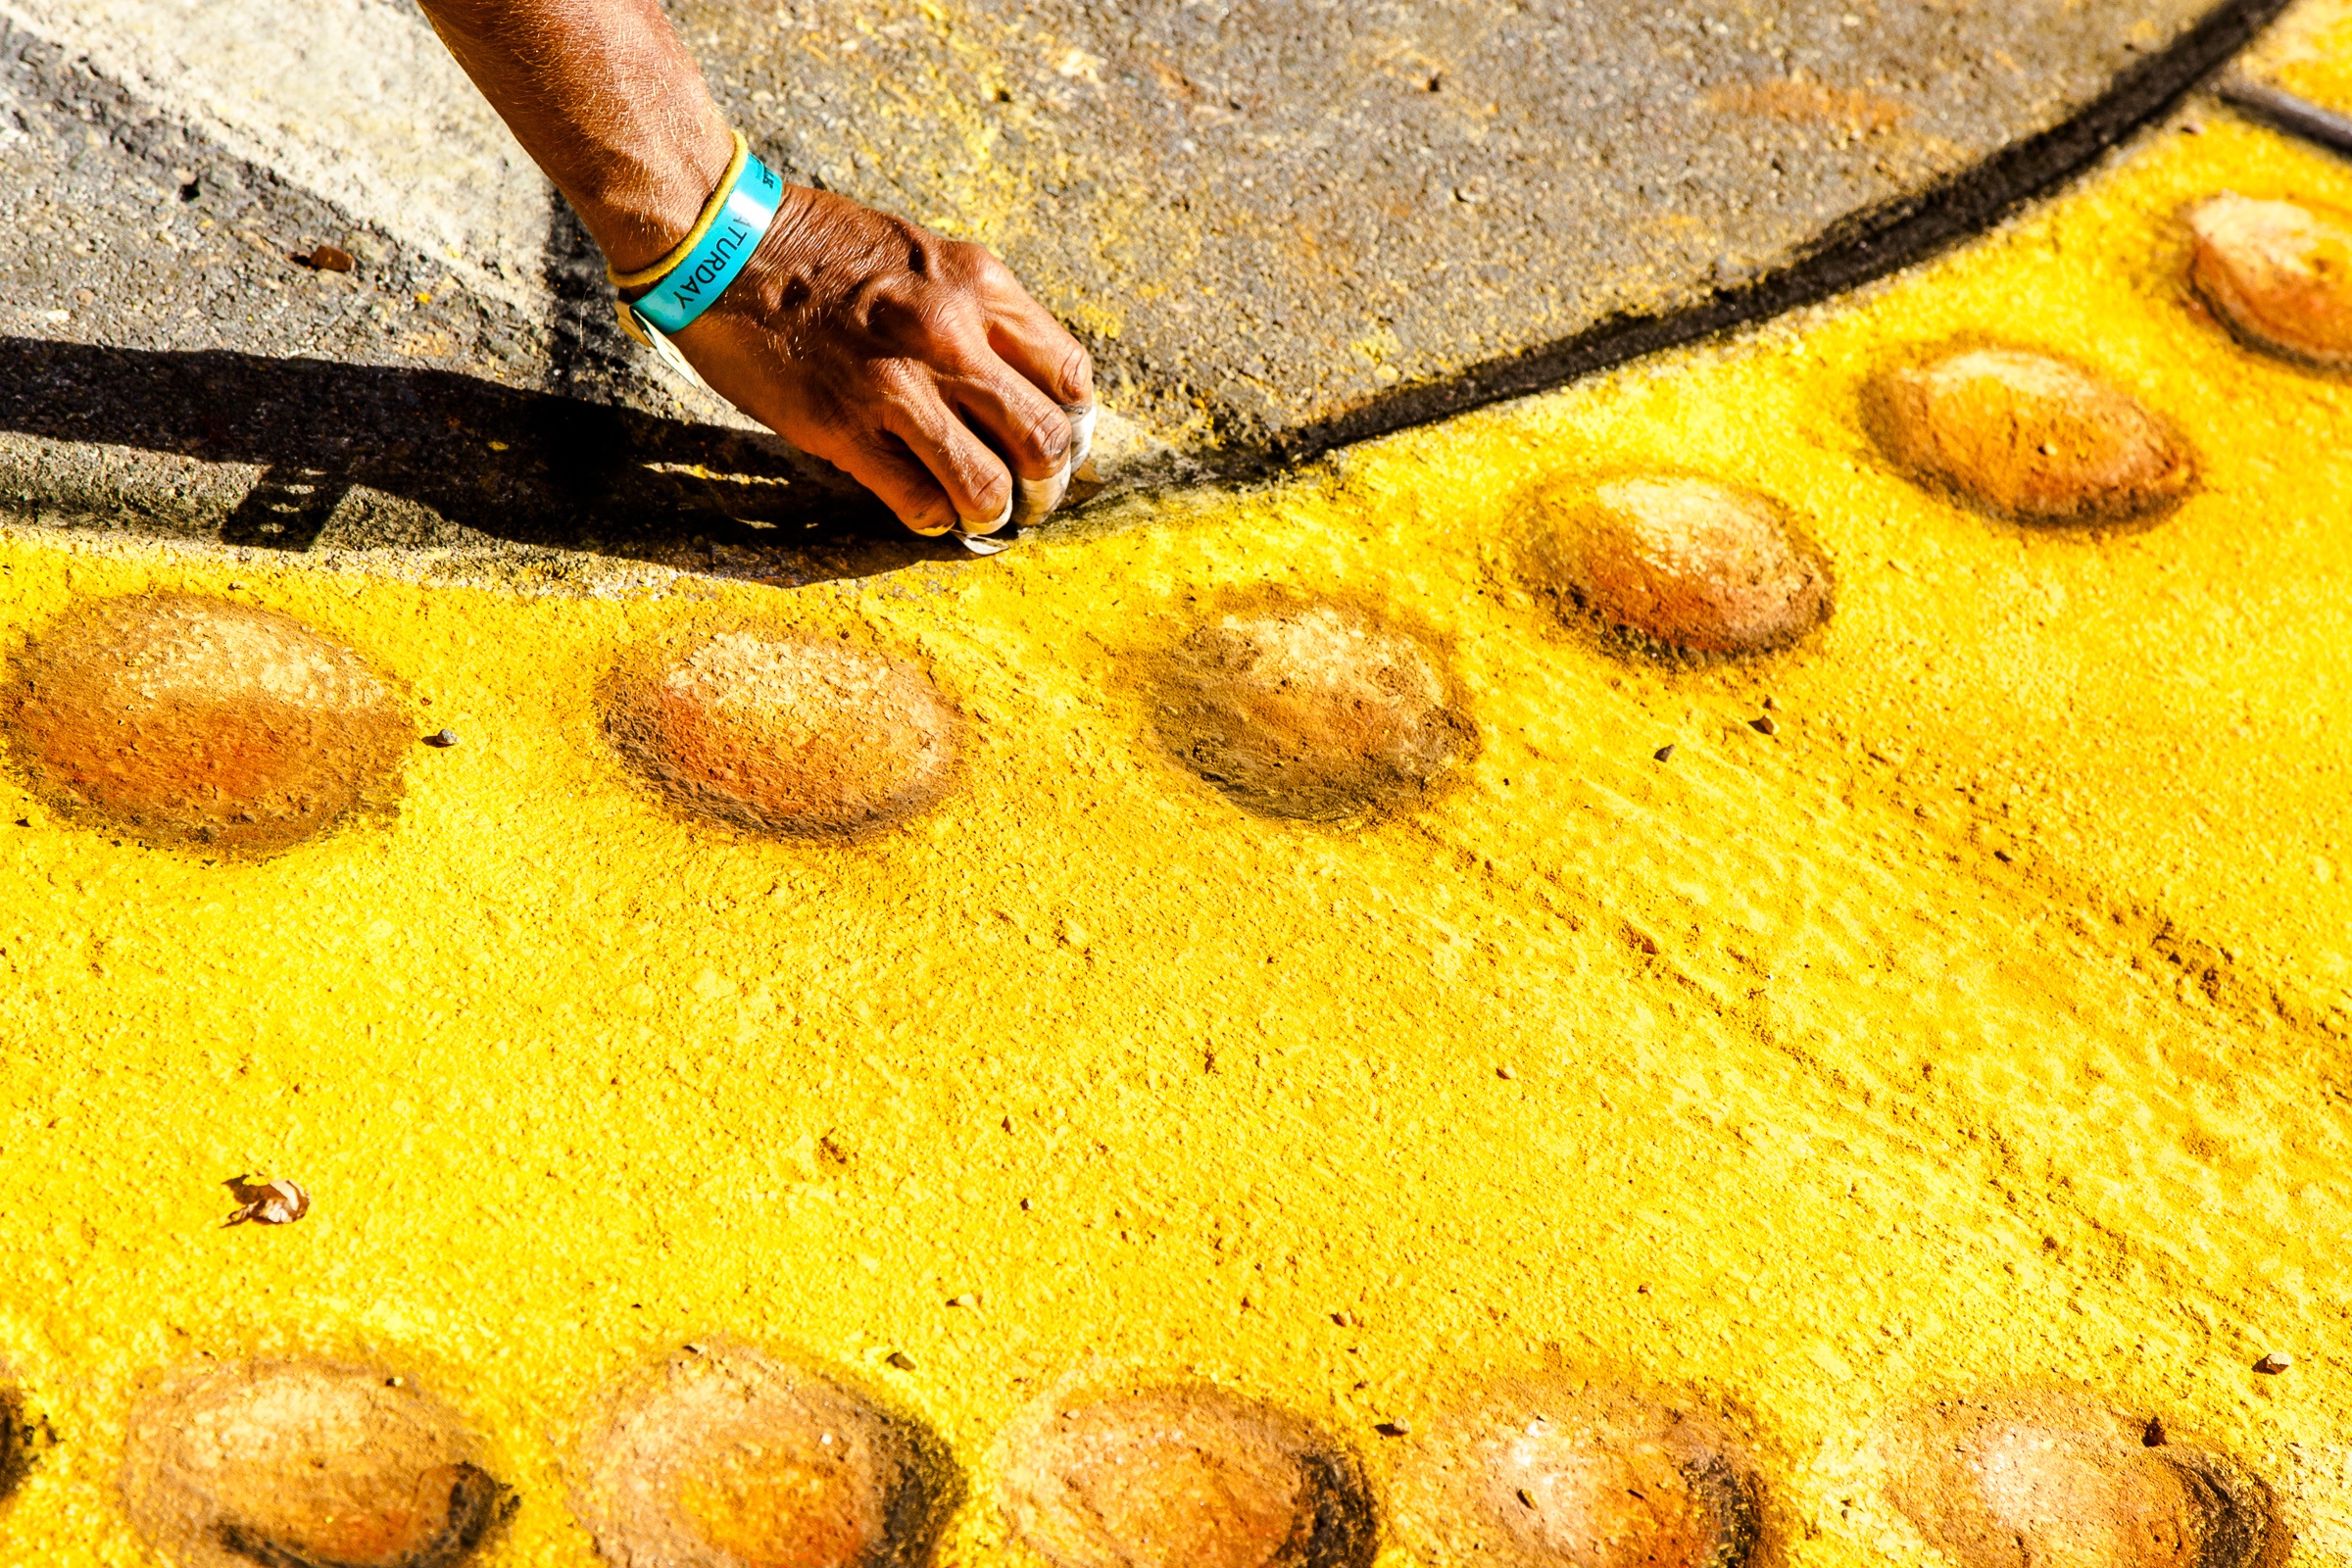
creative, plant, road, street, texture, sidewalk, urban, asphalt, pavement, summer, dish, food, produce, color, paint, colorful, yellow, cuisine, painting, street art, crayon, outdoors, competition, art, lines, fun, sketch, drawing, creativity, chalk, pastel, cement, picture, fantasy, draw, colored, multicolor, flowering plant, land plant